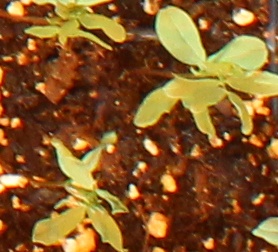
Label: Lentil